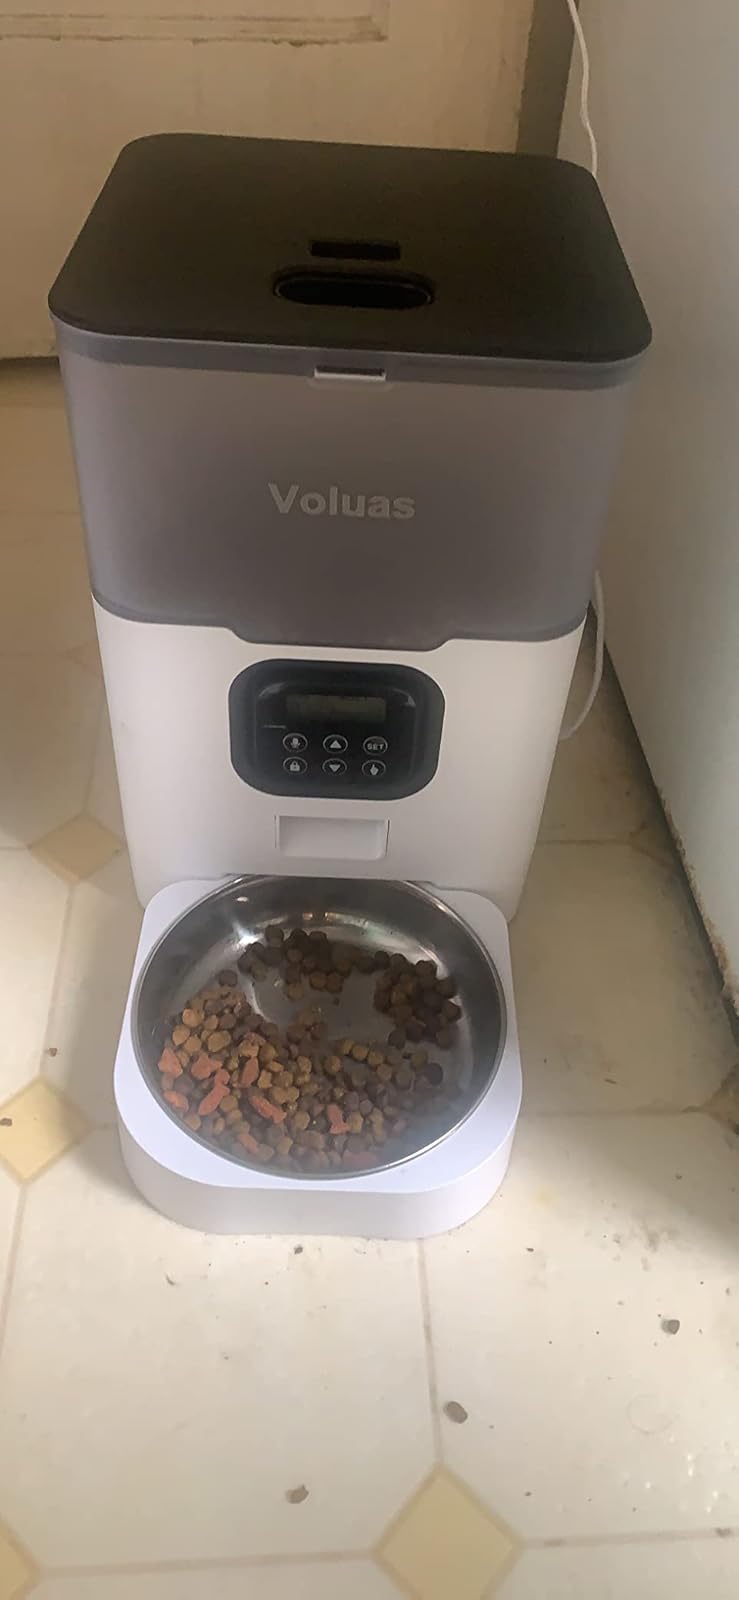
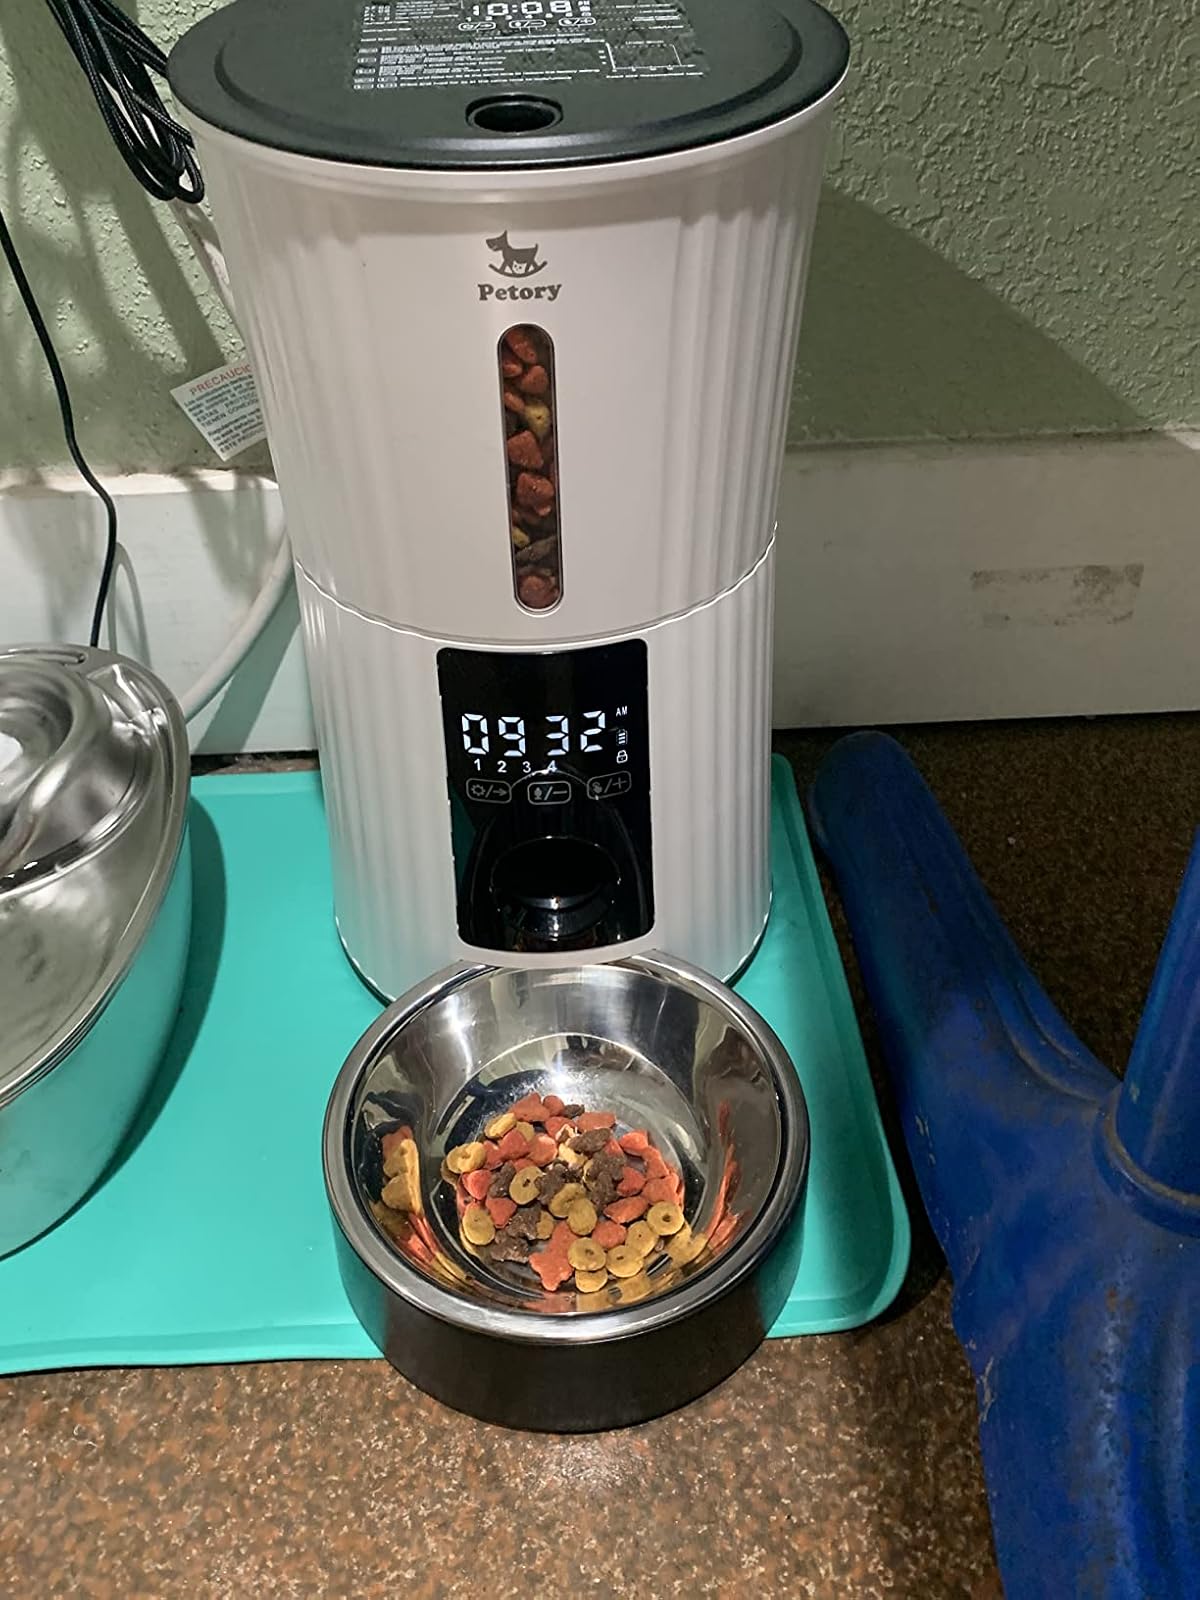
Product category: items_feeder
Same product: no